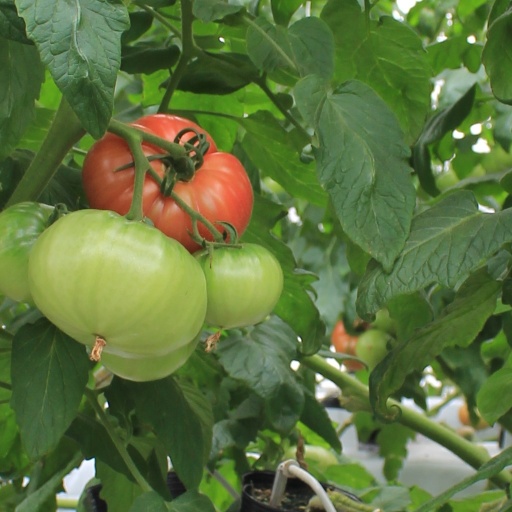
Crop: tomato